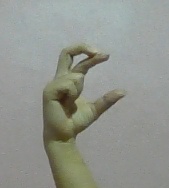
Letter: thal